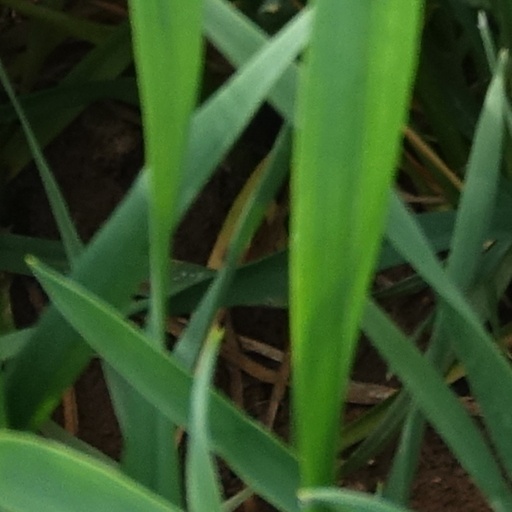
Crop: wheat